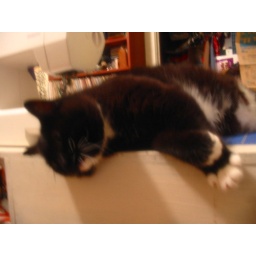
she likes to chill by the sewing machine and get cat hair on all my projects